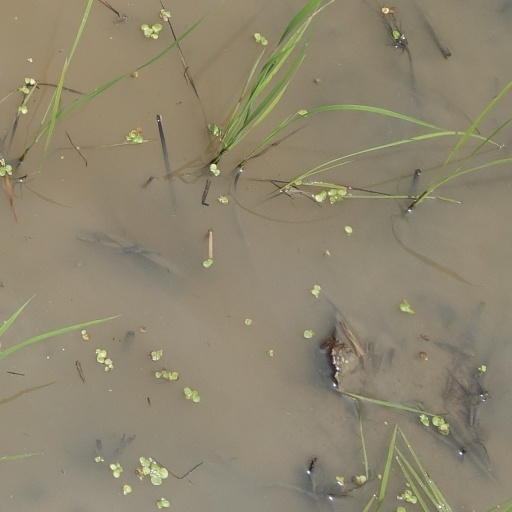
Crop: rice